Tyre, Lebanon

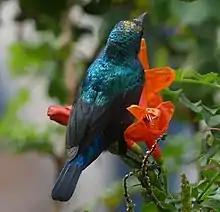
A Palestine sunbird on "Tecoma capensis" near Al Mina

The Tyre Coast Nature Reserve (TCNR) was decreed in 1998 by the Ministry of Public Works. It is long and covers over . The TCNR is within the best preserved stretch of sandy coastline in southern Lebanon and divided into two section zones: a 1.8 km (1 mile) sand lined beach, 500 meters (yards) wide-ranging from the Tyre Rest House in the north to the Rashidieh Refugee Camp in the South, and a stretch of 2 km (1¼ miles) with agriculture lands of small family farms and the springs of Ras El Ain with three constantly flowing artesian wells, ranging from Rashidieh to the village of Chaetiyeh in the South.